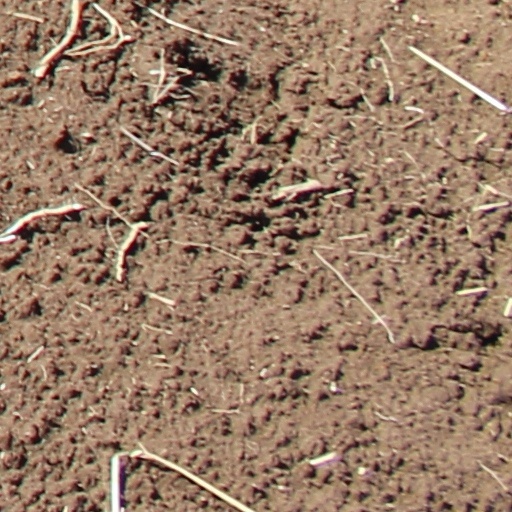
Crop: wheat